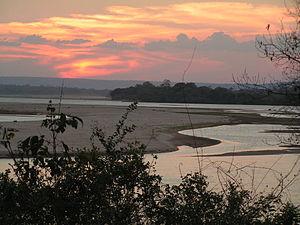
Le Rufiji est un fleuve de Tanzanie. Né de la confluence du Kilombero et du Luwegu au sud-ouest du pays, il le parcourt d'ouest en est sur 600 kilomètres avant de se jeter dans l'océan Indien en face de l'île de Mafia dans le canal de Mafia.